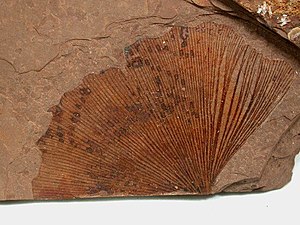
Tempeltræ-slægten
Tempeltræ.
Tempeltræ.
Tempeltræ-slægten er en slægt med kun én nulevende art, Tempeltræ, der oprindelig stammer fra Kina, men er blevet relativt almindelig som havetræ. Der findes imidlertid en lang række fossiler af Ginkgo, hvoraf flere minder ganske meget om den nulevende art, hvilket er med til at den nulevende art omtales som "et levende fossil".